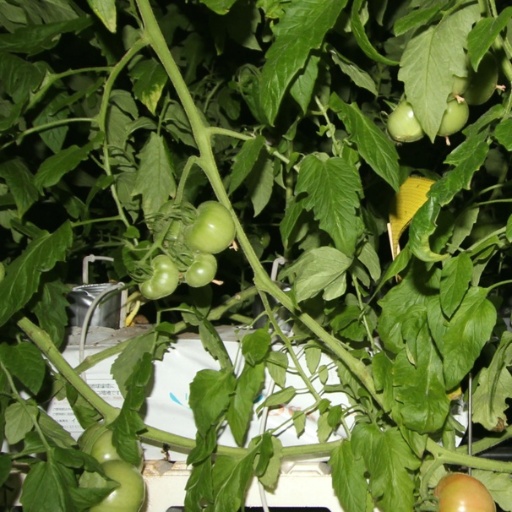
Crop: tomato